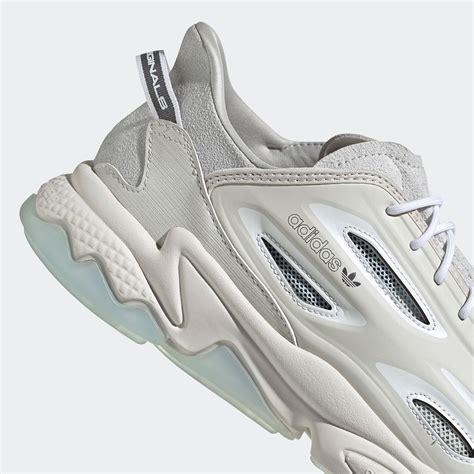
Brand: Adidas
Model: Ozweego